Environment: real
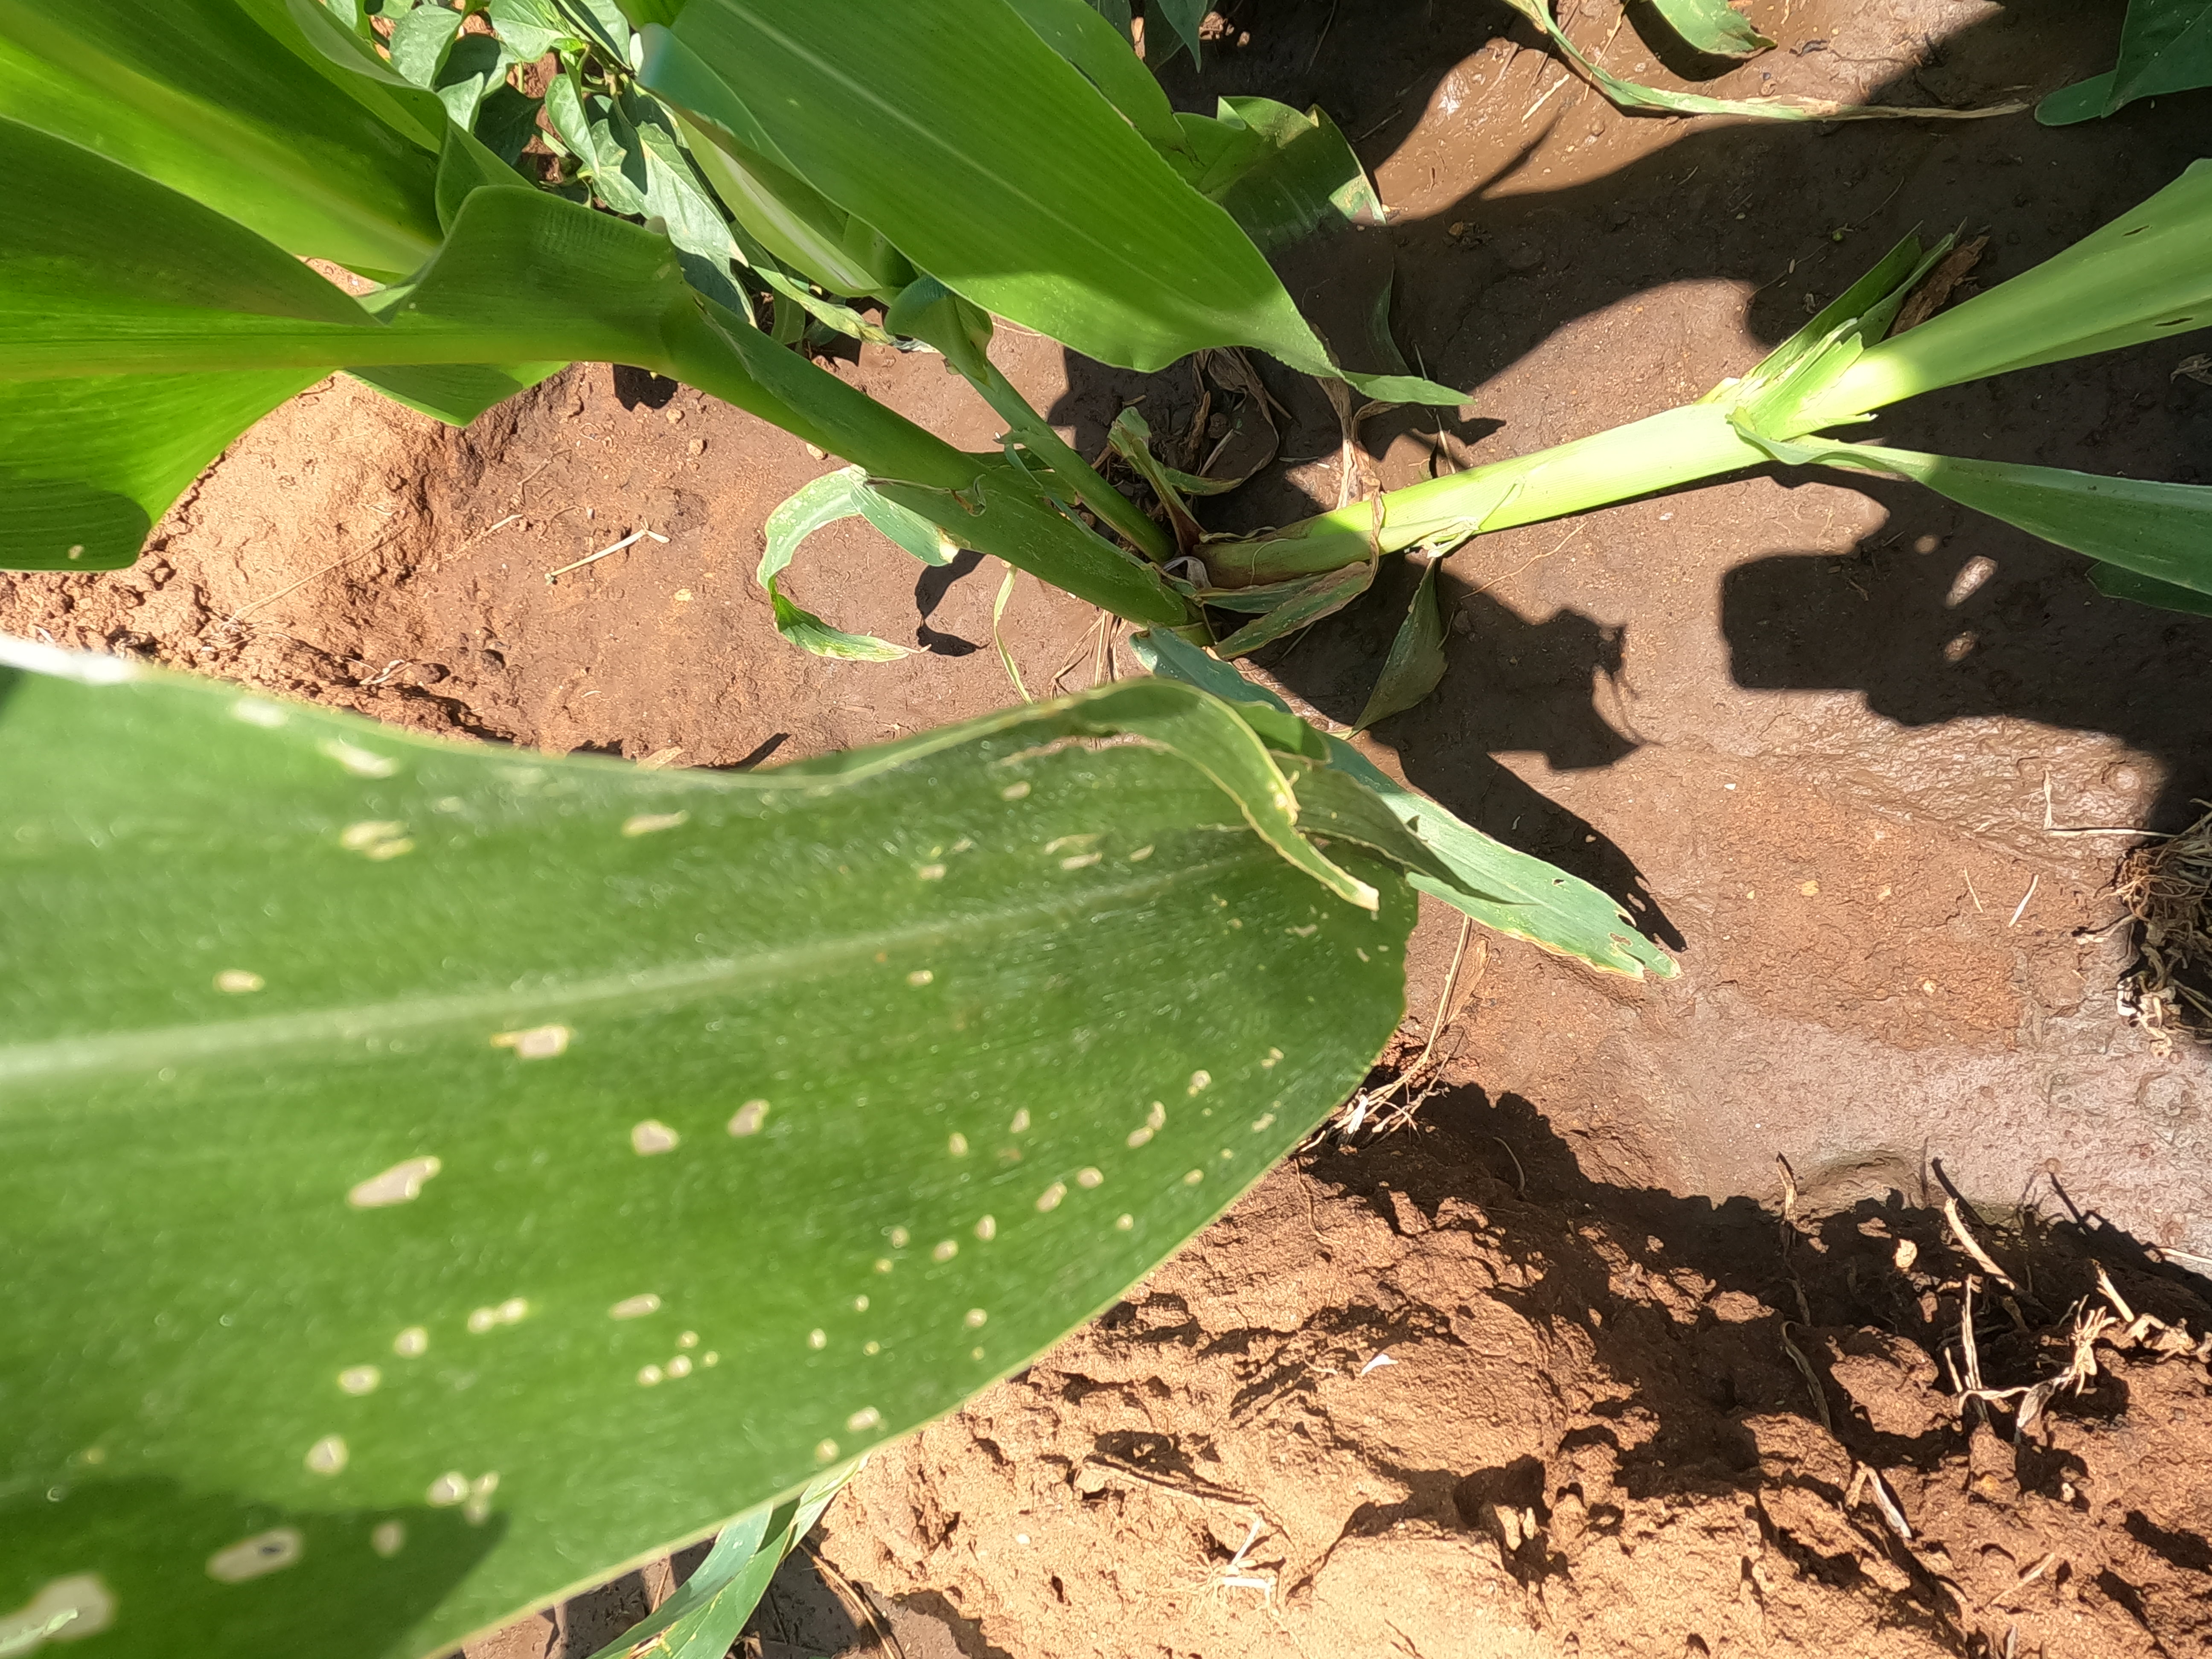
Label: fall_armyworm